Disaster risk reduction

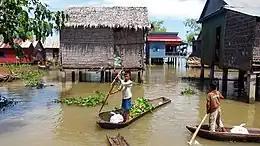
People have adapted the design of houses to protect them from rising flood waters. Small boats are used to transport people and food to sustain livelihoods. This kind of disaster risk reduction is also a method for climate change adaptation.

The economic costs of climate-related disasters are on the rise. Recent global costs have averaged above US$330 billion/year (over 2015-2021).The insurance sector estimated that weather- and climate-related disasters contributed to $165 billion of economic losses worldwide in 2018 and $210 billion in 2020. These figures are likely to be underestimates because of under-reporting and technical difficulties in estimating losses. Disaster risks are expected to significantly increase in future and may have cascading economic impacts, including on the financial system and repayment of national debts.